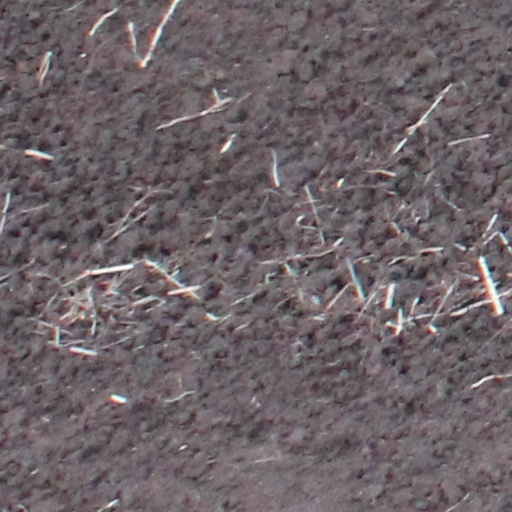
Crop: wheat